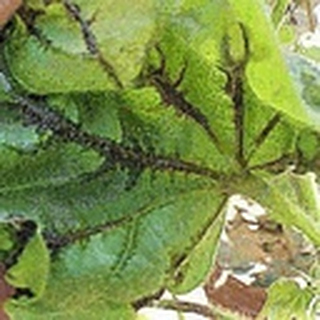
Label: cotton_bacterial_blight